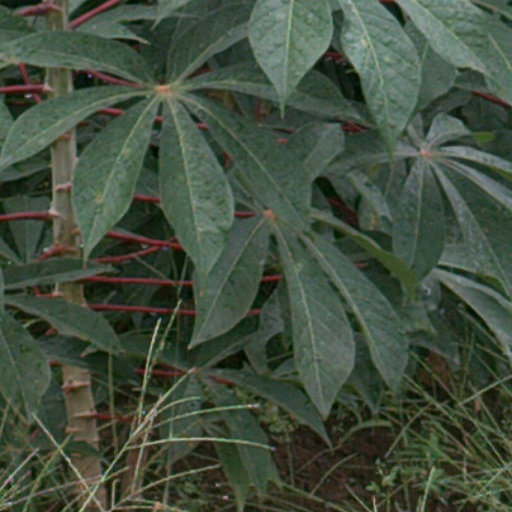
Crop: cassava